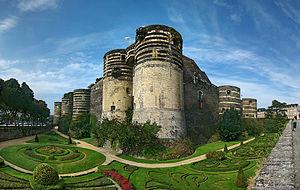
Château d'Angers, Maine-et-Loire, Pays de la Loire, France. La porte des champs côté sud au premier plan, était l'entrée principale de la forteresse à l'origine.
Cet article recense les monuments historiques français classés en 1875.
Angers compte 2 892 sites inscrits à l’inventaire général du patrimoine culturel et 100 monuments répertoriés à l'inventaire des monuments historiques, parmi lesquels 69 % de bâtiments civils et 21 % d’édifices religieux. Environ 41 % de ces bâtiments sont du Moyen Âge, 36 % de l'époque moderne, 18 % du XIXᵉ siècle et 3 % seulement du XXᵉ siècle. La ville est par ailleurs labellisée Ville d’Art et d’Histoire.
Un château fort est une structure fortifiée, essentiellement construite et habitée par la noblesse au Moyen Âge en Europe, au Moyen-Orient et en Asie. Le mot château vient du latin castellum.